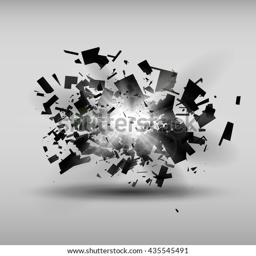
vector illustration of an abstract explosion .